Answer in natural language. Which object is closer to the camera taking this photo, blue color bed (highlighted by a blue box) or Window (highlighted by a green box)? Choose between the following options: Window (highlighted by a green box) or blue color bed (highlighted by a blue box)
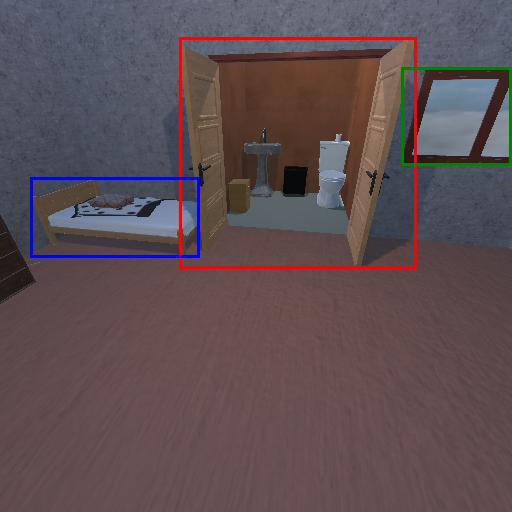
<answer>Window (highlighted by a green box)</answer>